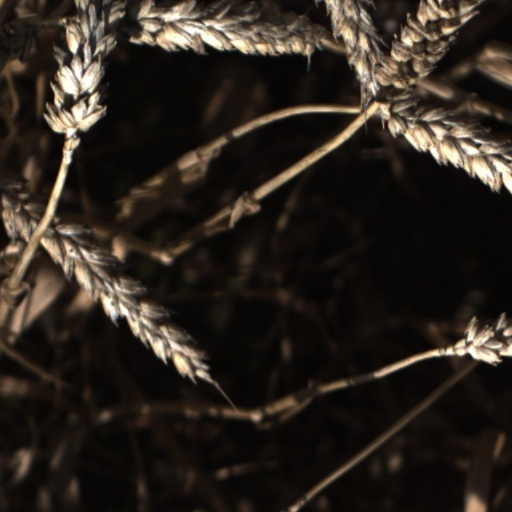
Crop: wheat